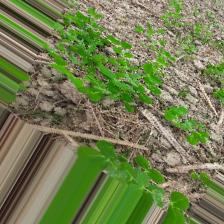
Label: Normal